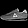
Label: Sneaker